Koolunga, South Australia

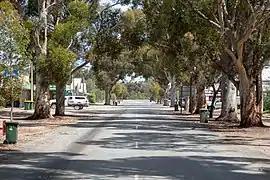
Sixth Street, Koolunga

Koolunga (postcode 5464) is a town in the Mid North of South Australia. According to the 2016 Australian Census, the population of the town and surrounding area is approximately 200.